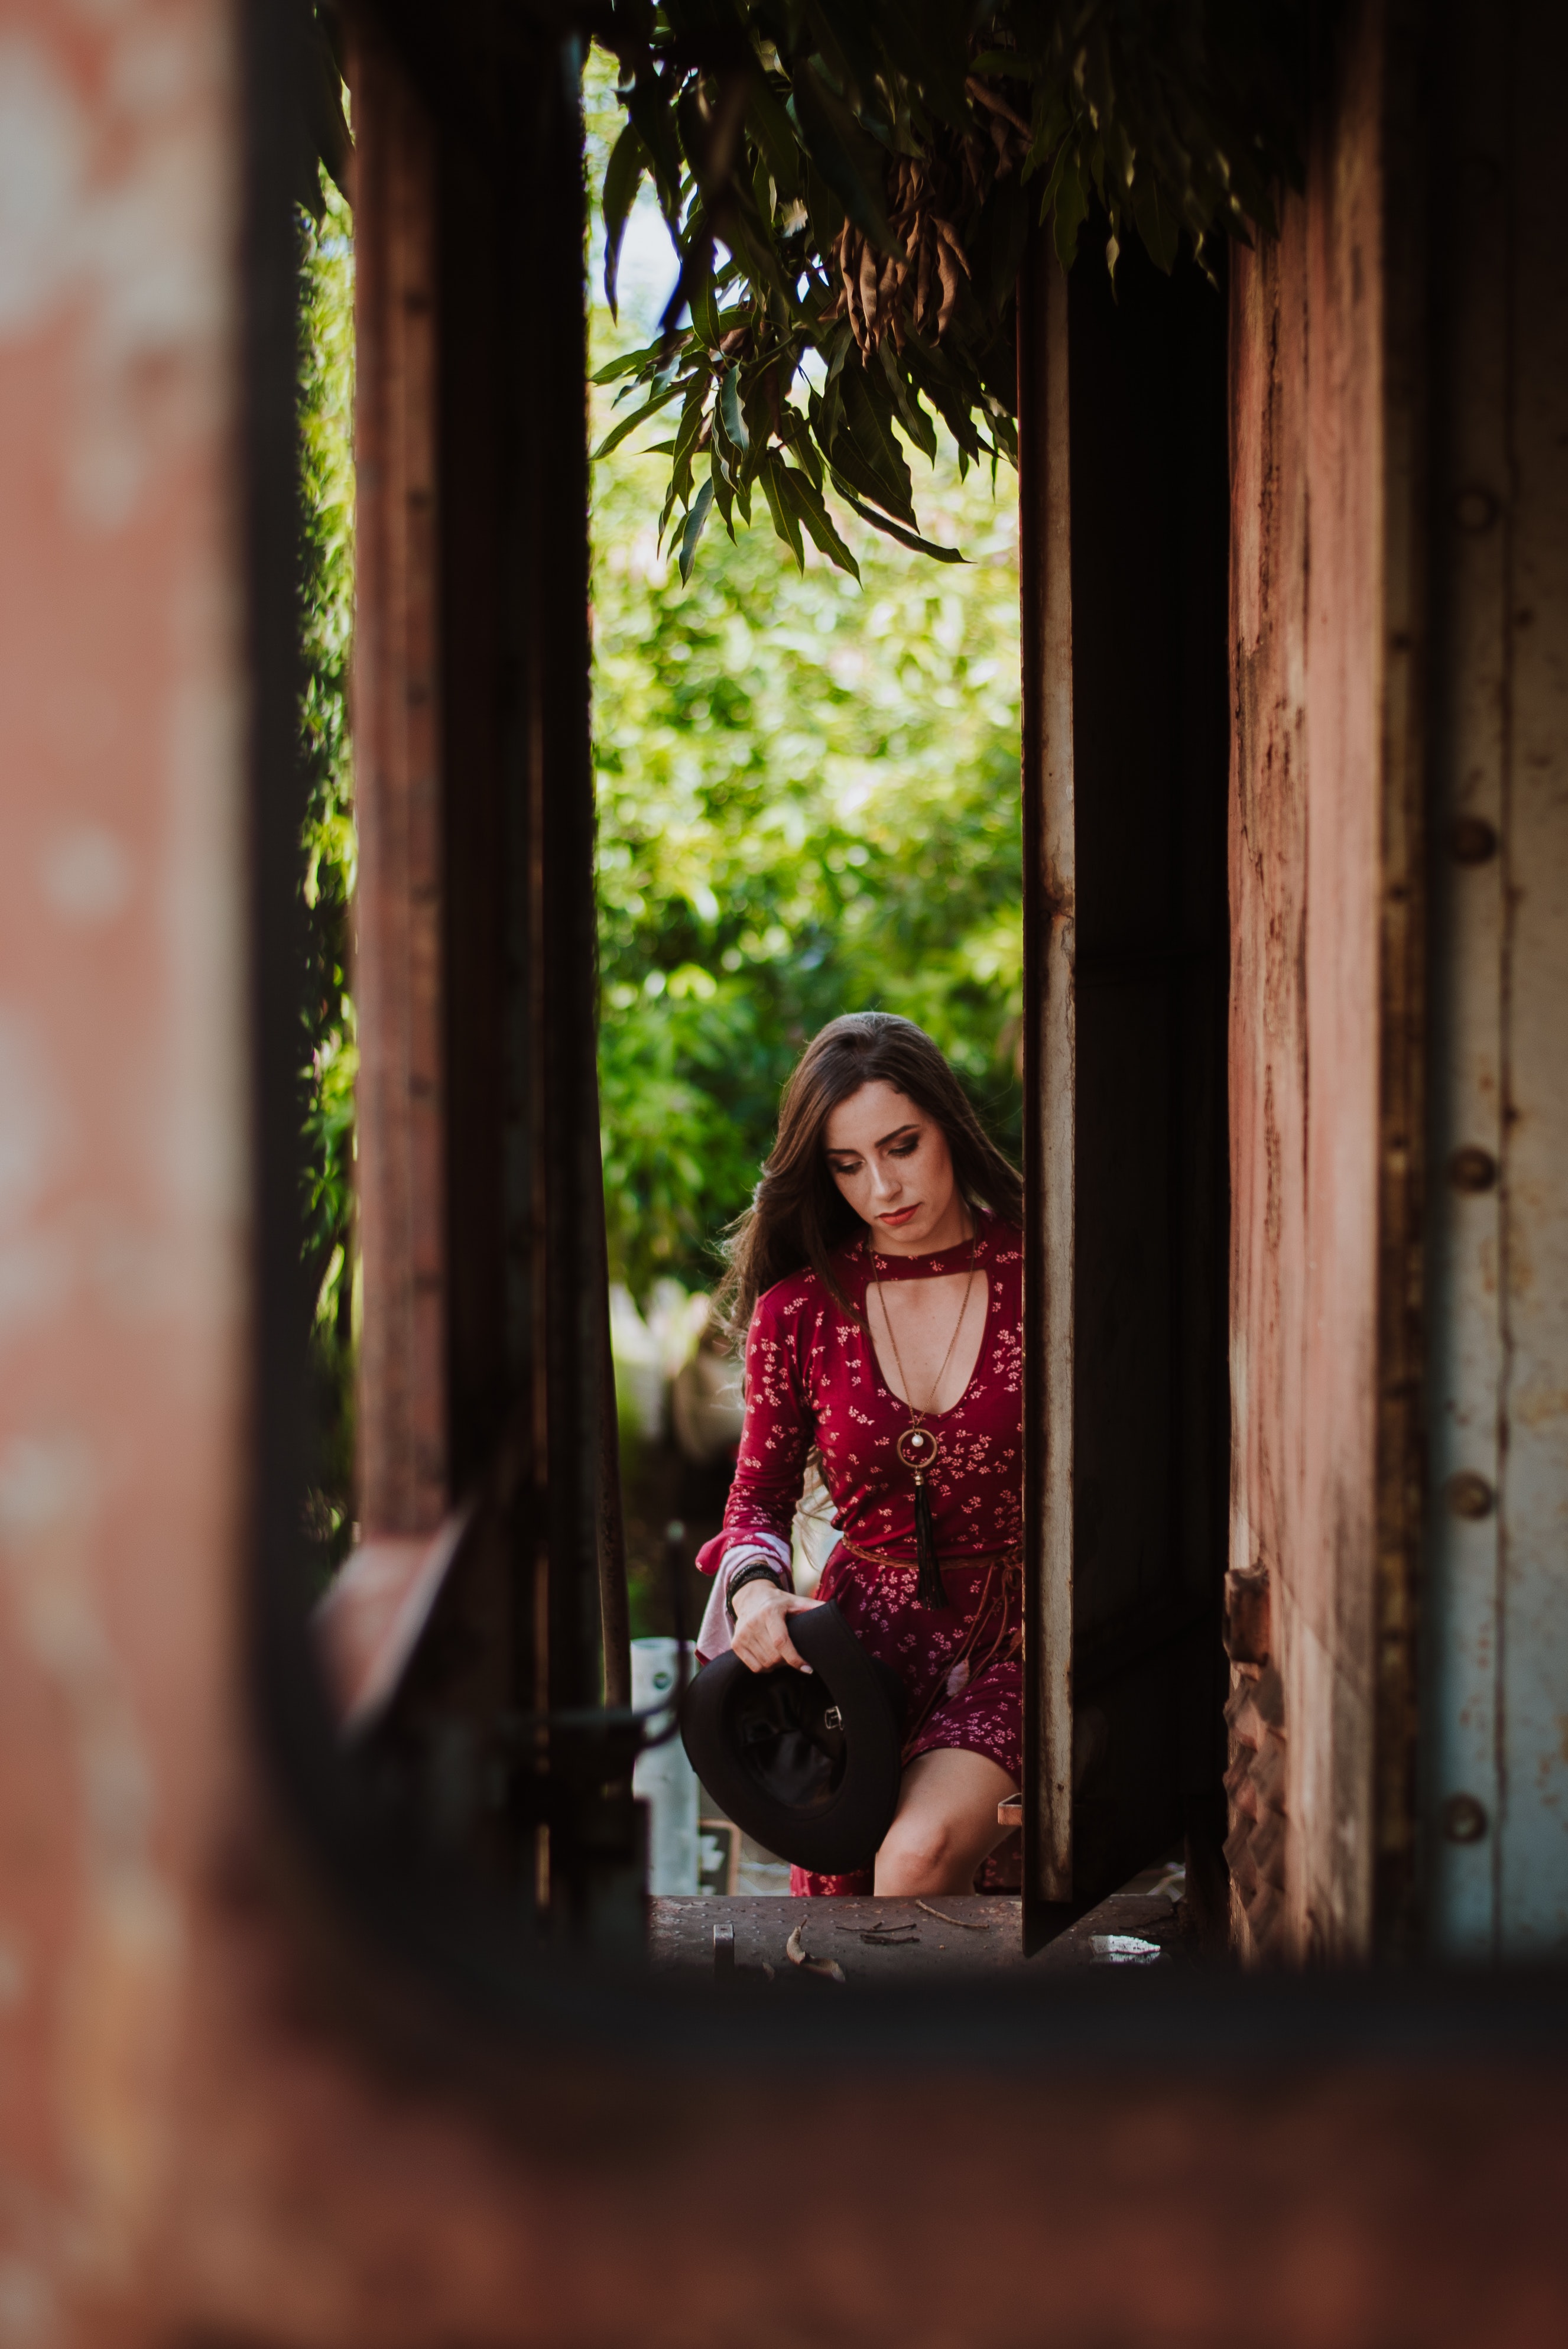
red, beauty, lady, tree, fashion, sitting, leaf, eye, window, photography, long hair, wood, grass, smile, photo shoot, dress, Tints and shades, sunlight, plant, brown hair, house, portrait photography, model, black hair, door, forest